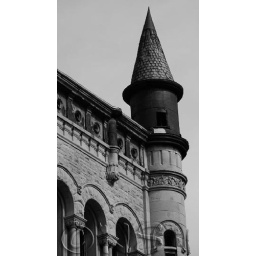
A roof top on building in downtown Louisville